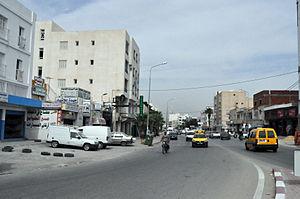
Zine el-Abidine Ben Ali, né le 3 septembre 1936 à Hammam Sousse et mort le 19 septembre 2019 à Djeddah, est un homme d'État tunisien. Il est président de la République tunisienne du 7 novembre 1987 au 14 janvier 2011.
Hammam Sousse est une ville du Sahel tunisien située en banlieue nord de Sousse.